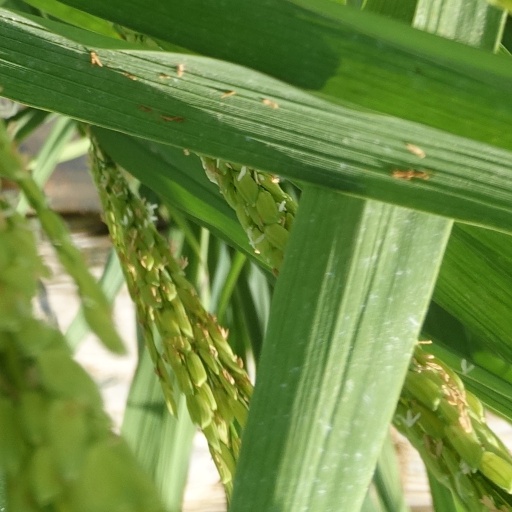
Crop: rice